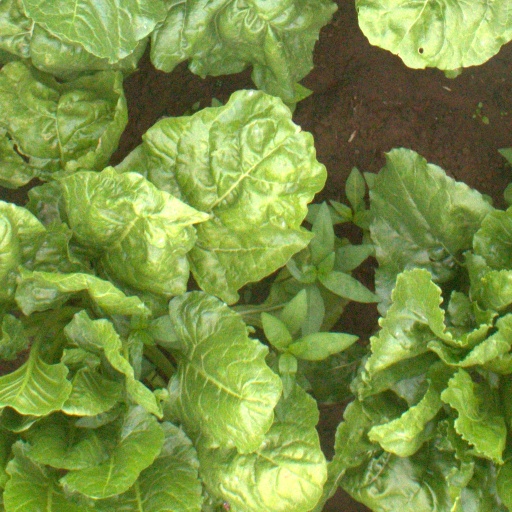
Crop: sugar beet